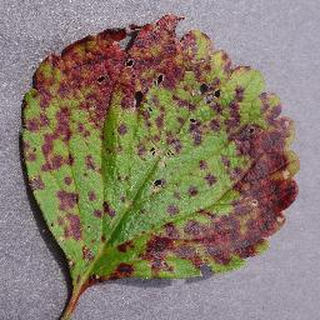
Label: strawberry_leaf_scorch